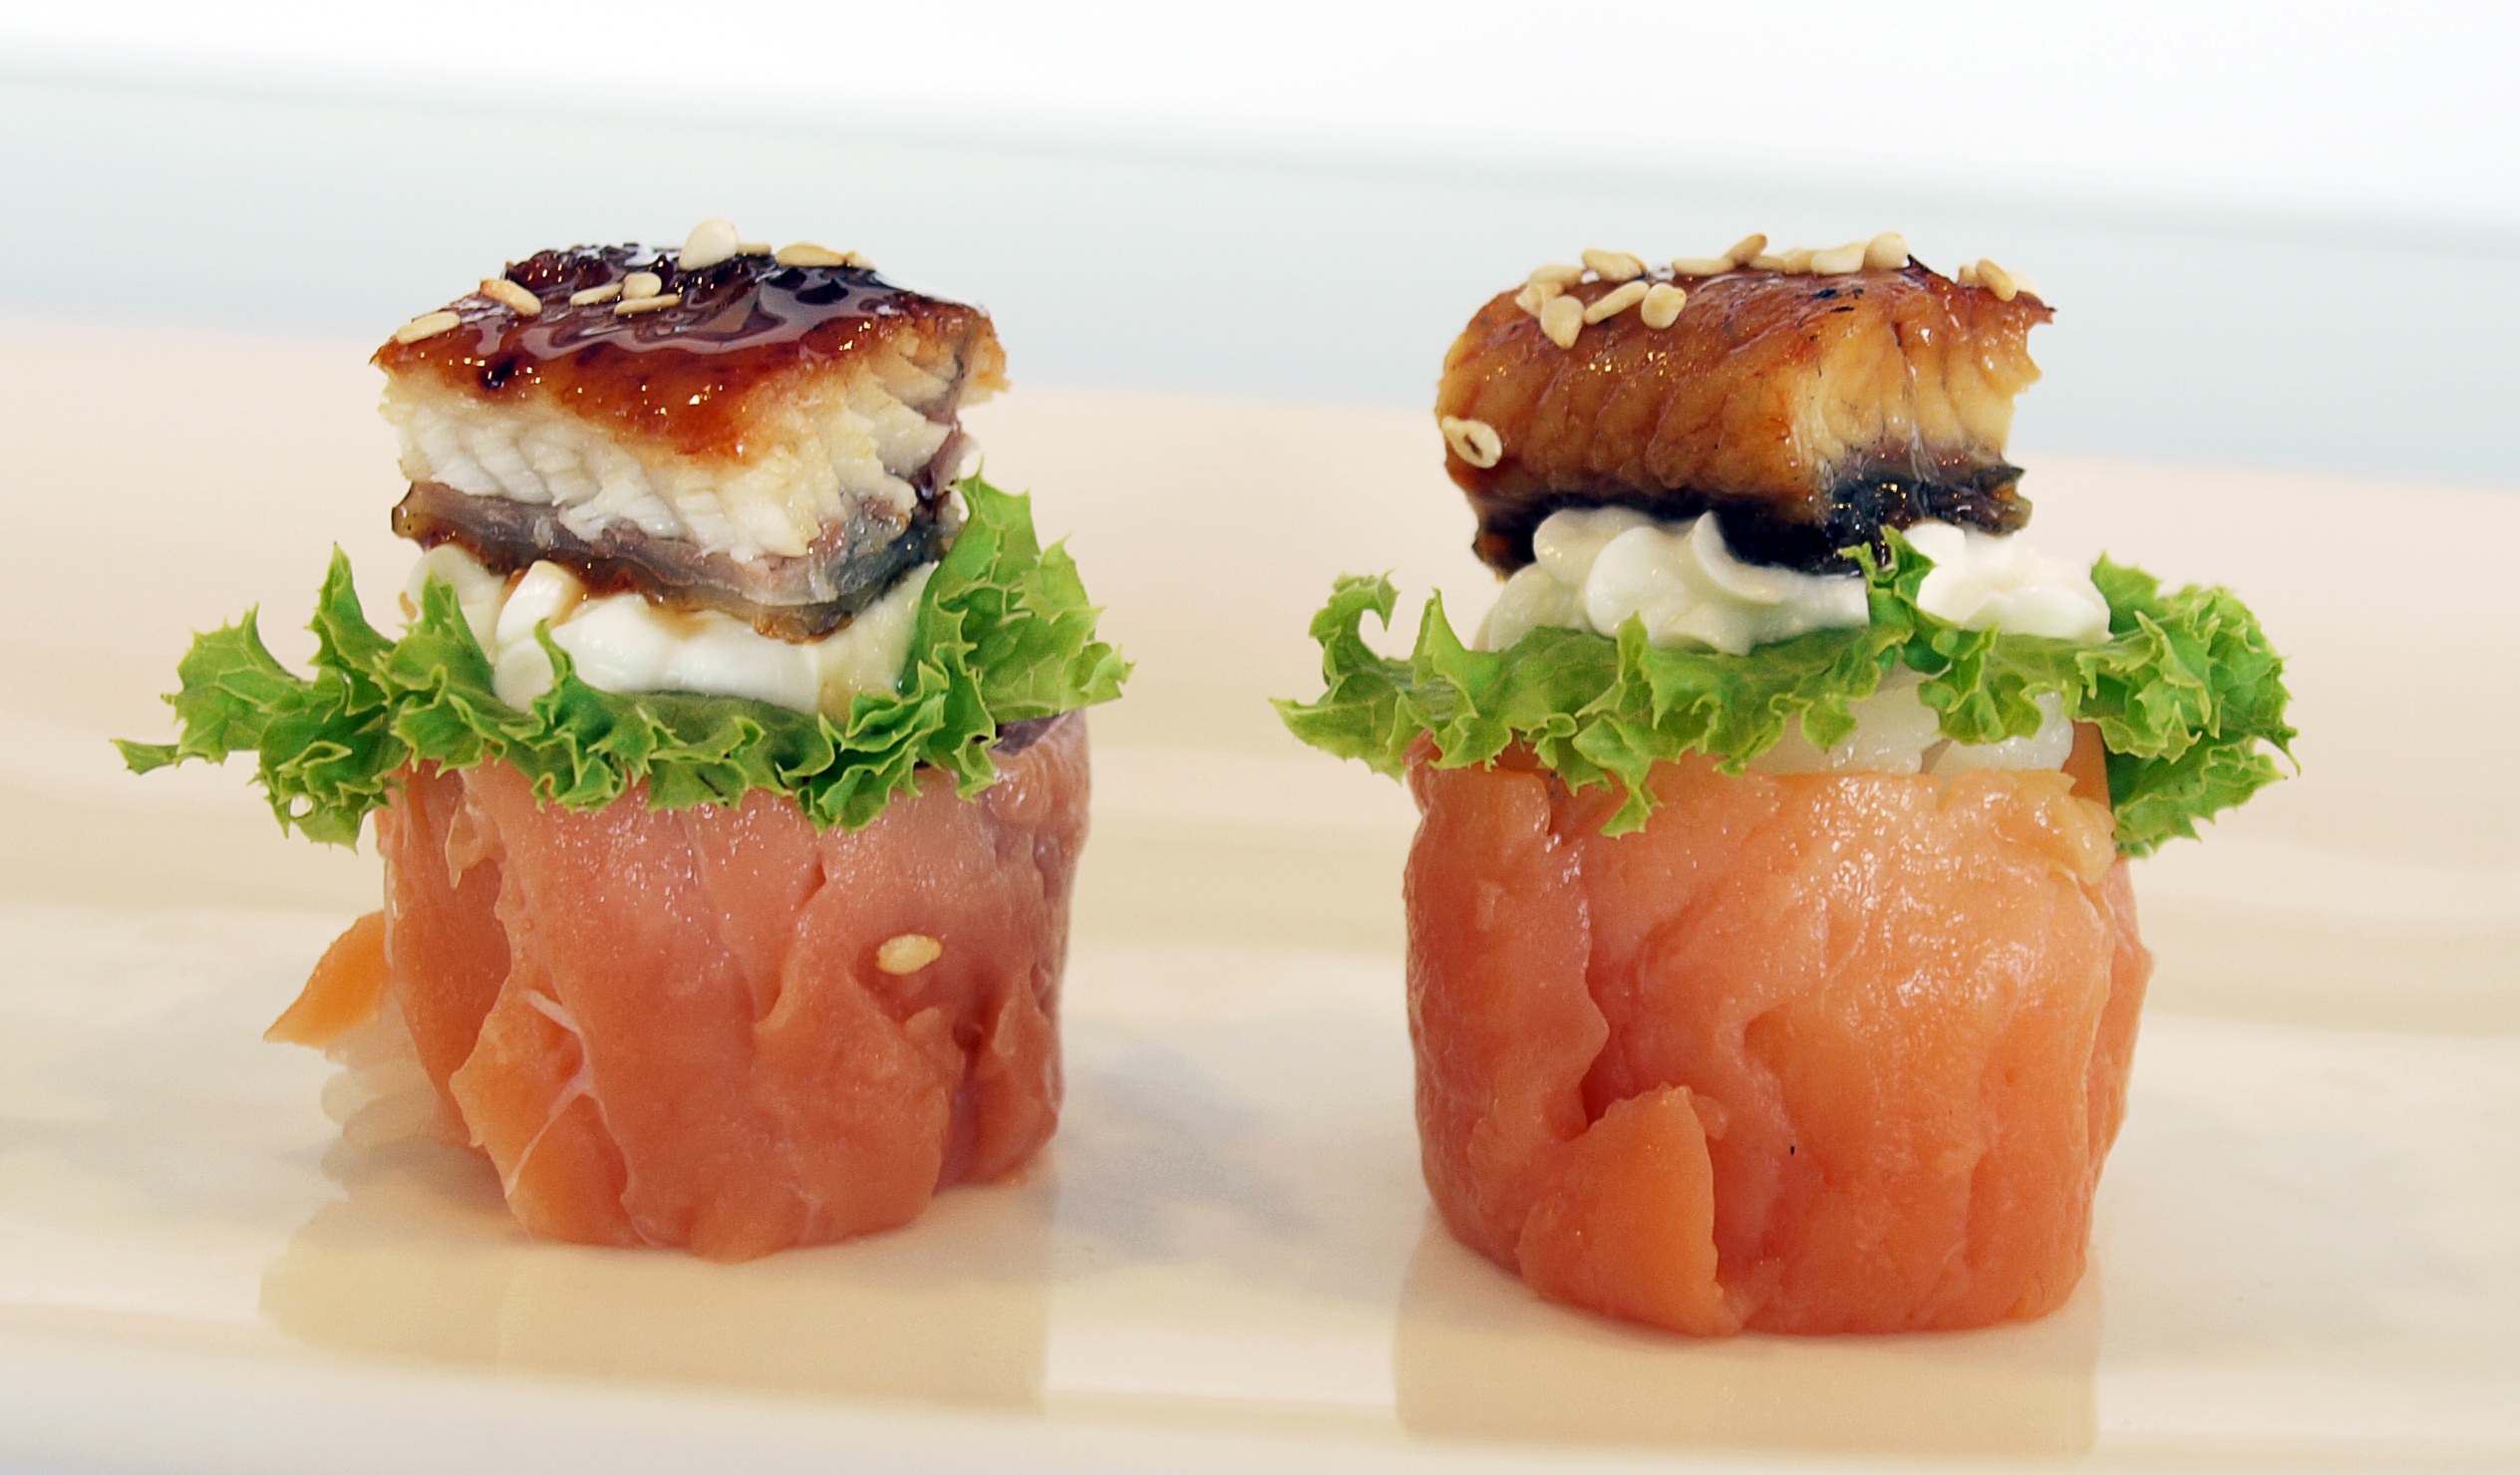
dish, food, recipe, japan, cuisine, sauce, rice, asian food, sushi, sashimi, garnish, japanese, canape, salmon, maki, ginger, traditional, nori, appetizer, hors d oeuvre, finger food, japanese cuisine, smoked salmon, comfort food, raw seafood, crudo